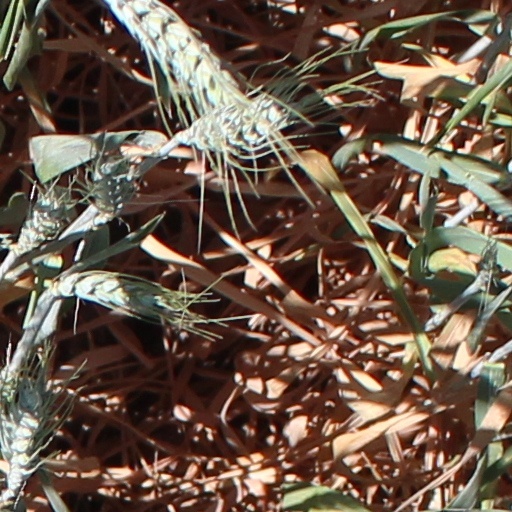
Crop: wheat